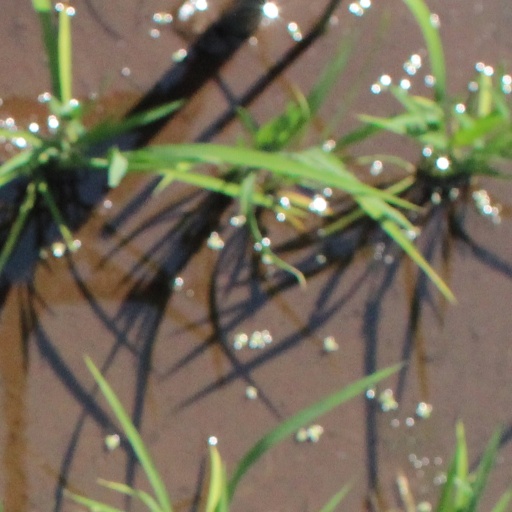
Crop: rice